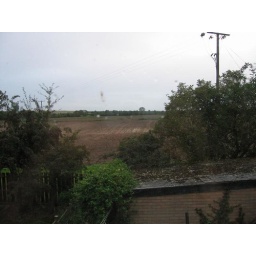
View from our bedroom window - when we moved in